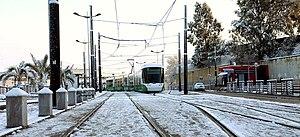
Tramway Constantine
Le tramway de Constantine est un réseau de tramway qui dessert la ville de Constantine, au nord-est de l'Algérie. Un premier tronçon de 8,1 kilomètres comprenant 10 stations entre le stade Ben-Abdelmalek-Ramdhan et la cité Zouaghi est mis en service le 4 juillet 2013.